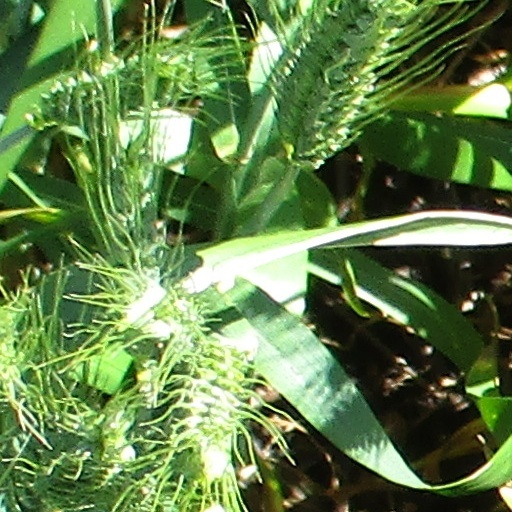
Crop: wheat